Sino-French War

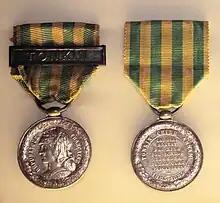
The French Tonkin commemorative medal commemorates several battles of the Sino-French War.

However, the French had one card left to play. Duchesne's victory enabled Courbet to detach a marine infantry battalion from the Keelung garrison to capture the Pescadores Islands in late March. Strategically, the Pescadores campaign was an important victory, which would have prevented the Chinese from further reinforcing their army in Formosa, but it came too late to affect the outcome of the war. Future French operations were cancelled on the news of Herbinger's retreat from Lạng Sơn on 28 March, and Courbet was on the point of evacuating Keelung to reinforce the Tonkin expeditionary corps, leaving only a minimum garrison at Makung in the Pescadores, when hostilities were ended in April by the conclusion of preliminaries of peace.